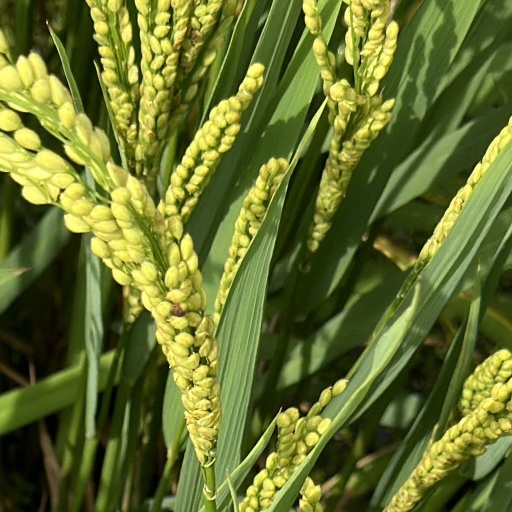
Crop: rice